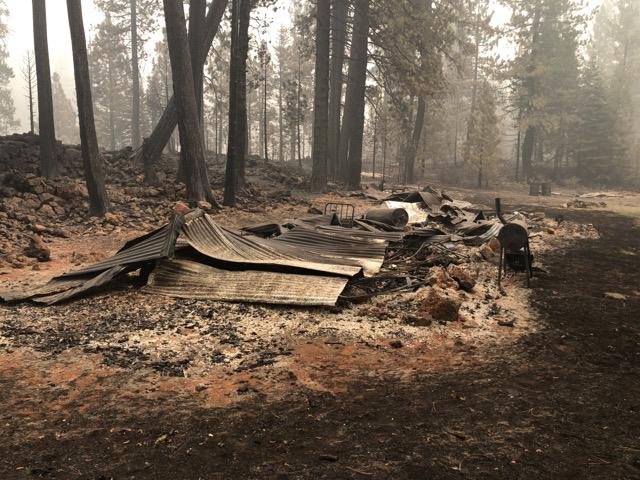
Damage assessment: destroyed